Bart Johnson

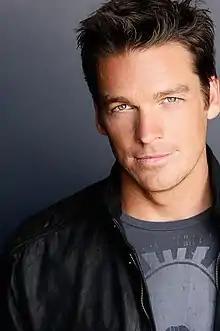
Johnson in 2009

Barton Robert Johnson (born December 13, 1970) is an American actor, best known for his role as Coach Jack Bolton in the "High School Musical" film series. He was exposed to the TV and film industry at a young age and began his career in the mid-1990s. His film debut was "My Family" in 1995. He has also appeared in recurring roles on TV shows "Hyperion Bay", Lifetime's "The Client List", and "Hawaii Five-0". He also appeared in the 2018 adaptation of "Little Women".